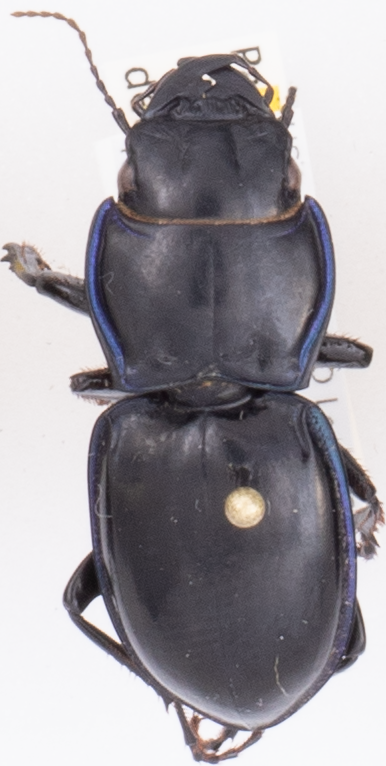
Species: Pasimachus elongatus
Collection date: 2018-06-28
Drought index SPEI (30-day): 0.04
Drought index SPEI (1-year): -0.36
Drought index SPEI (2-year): -0.39